Lucca–Ponte a Moriano tramway

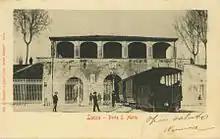
Tram at Porta Santa Maria in Lucca, in a vintage postcard of the early twentieth century

The Lucca–Ponte a Moriano line was inaugurated in 1883, with the initial southern terminus located outside the city walls at Porta Santa Maria. In June 1884 the line was extended closer to the existing Lucca railway station, despite resistance from some who opposed the opening of a passage for the tram through the ancient walls of Lucca. Trams were routed through the city along "via dei Borghi" and "via dei Bacchettoni" before exiting the city walls via a specially constructed short tunnel subsequently called "sortita Cairoli", until reaching the new terminus station of Porta San Pietro located in the square in front of the railway station.